Julia Baird (journalist)

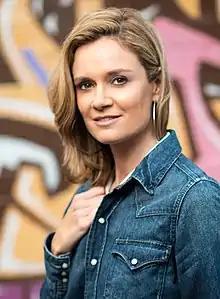
Baird in 2019

Julia Woodlands Baird (born 19 February 1970) is an Australian journalist, broadcaster and author. She contributes to "The New York Times" and "The Sydney Morning Herald" and has been a regular host of "The Drum", a television news review program on the Australian Broadcasting Corporation (ABC). Her non-fiction work includes a bestselling memoir, a biography on Queen Victoria and a meditation on the experience of grace during a time of dark politics.